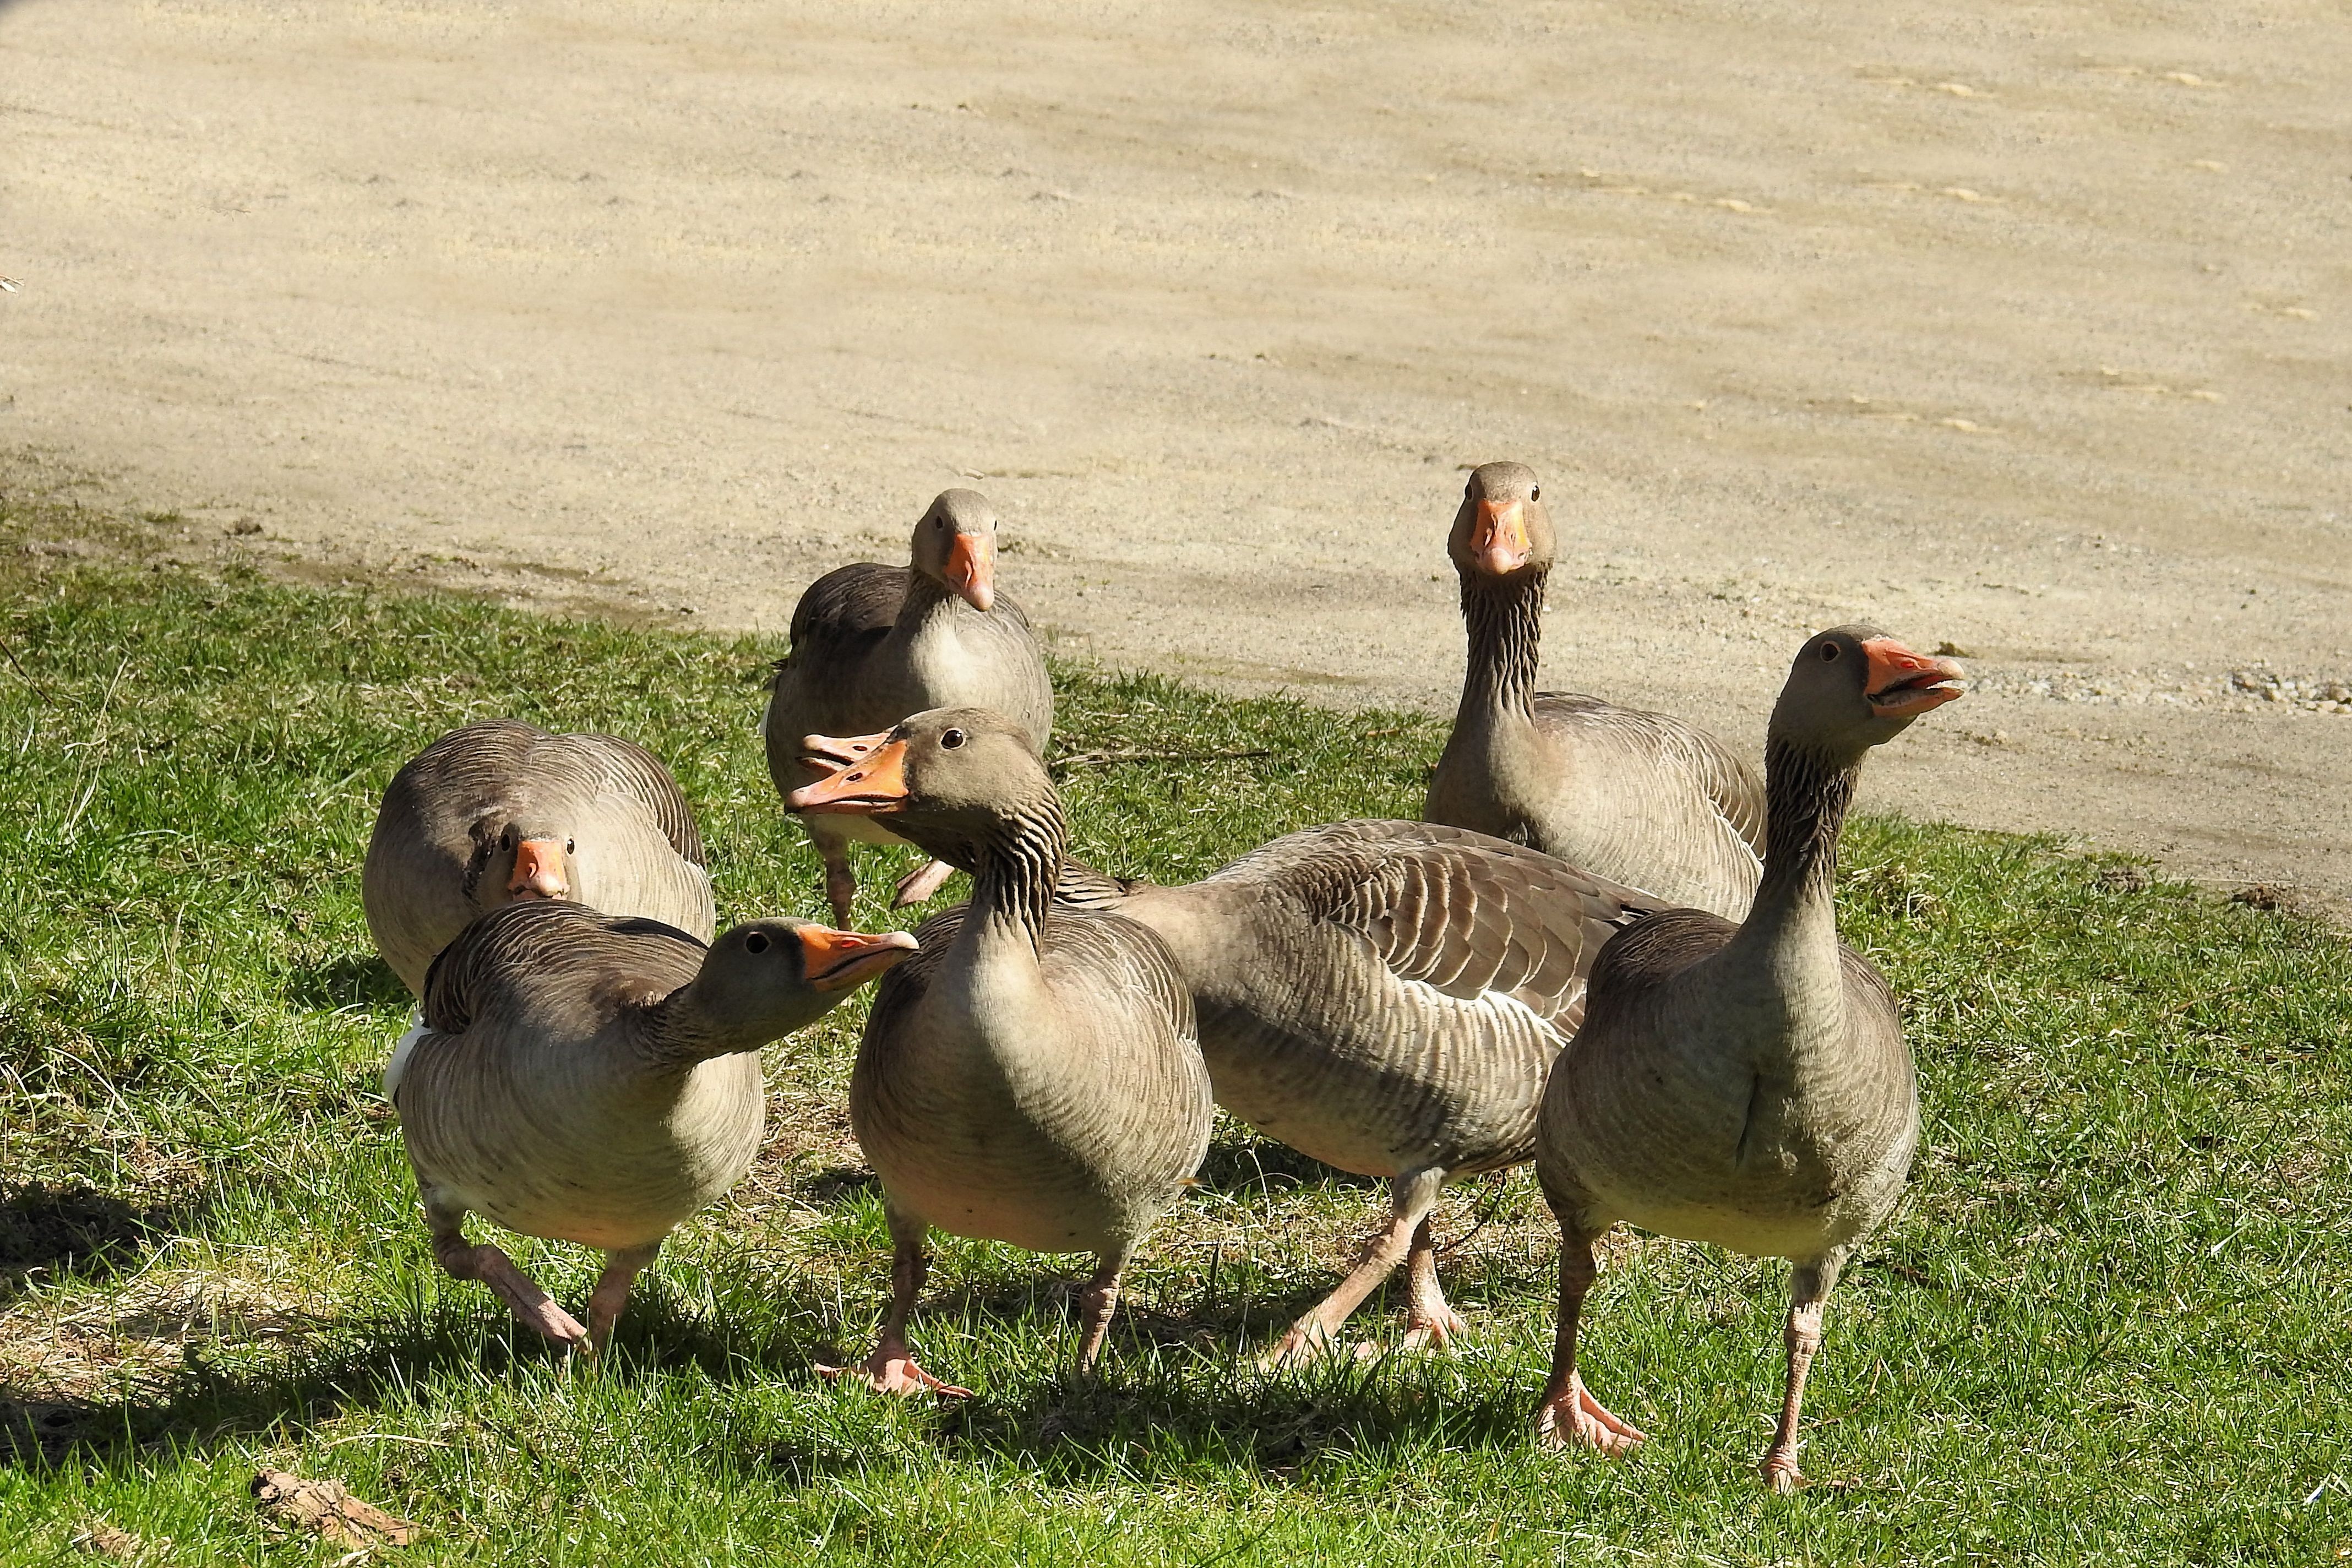
nature, bird, wildlife, fowl, fauna, poultry, duck, goose, geese, vertebrate, waterfowl, water bird, aggressive, wild geese, grey geese, ducks geese and swans